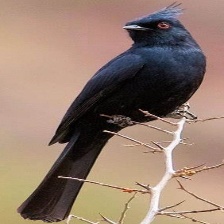
Species: PHAINOPEPLA
Scientific name: PHAINOPEPLA NITENS